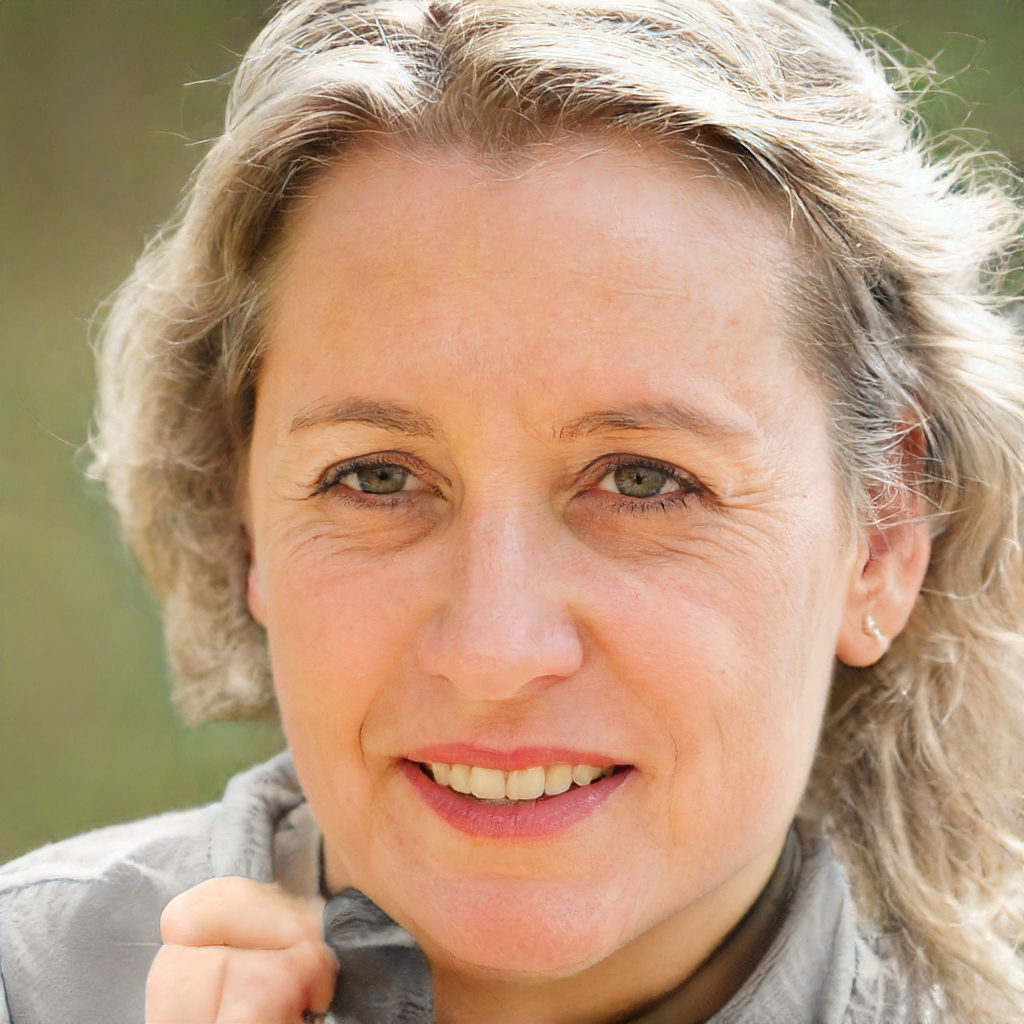
Gender: Female